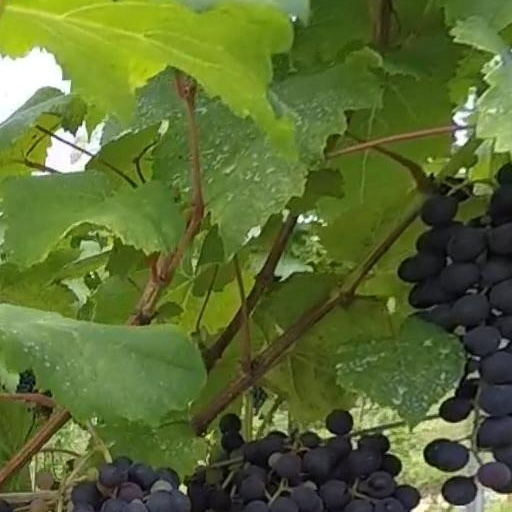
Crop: grape